Mixed metal oxide electrode

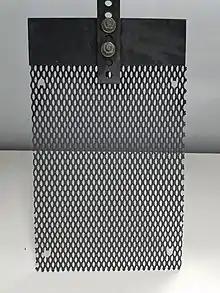
Mesh MMO anode used for electroplating

Mixed metal oxide (MMO) electrodes, also called Dimensionally Stable Anodes (DSA), are devices with high conductivity and corrosion resistance for use as anodes in electrolysis. They are made by coating a substrate, such as pure titanium plate or expanded mesh, with several kinds of metal oxides. One oxide is usually RuO, IrO, or PtO, which conducts electricity and catalyzes the desired reaction such as the production of chlorine gas. The other metal oxide is typically titanium dioxide which does not conduct or catalyze the reaction, but is cheaper and prevents corrosion of the interior.